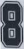
Number: 8